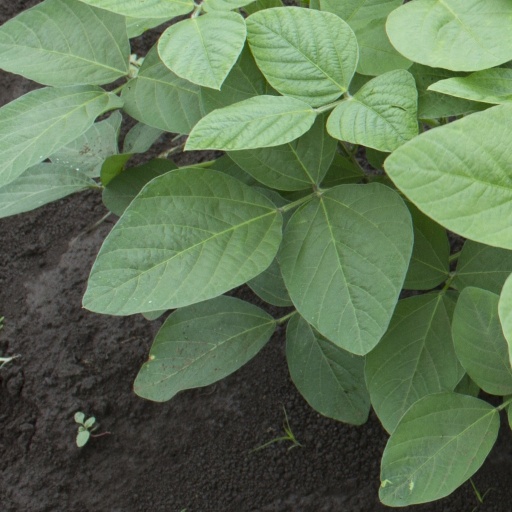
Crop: soybean